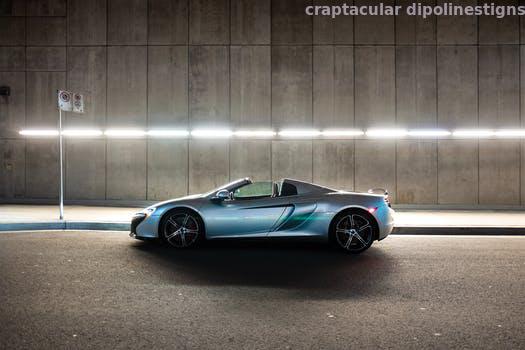
Label: Watermark